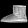
Label: Ankle boot